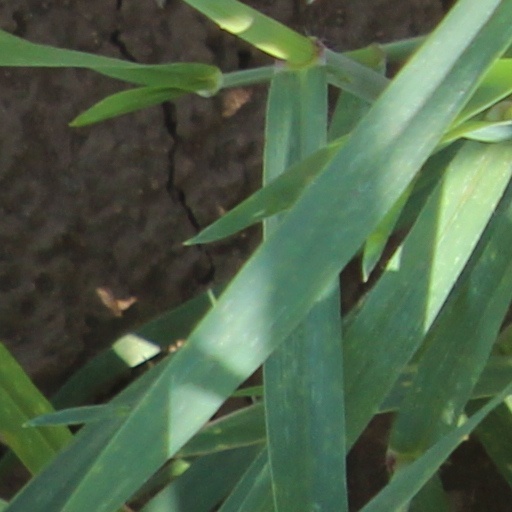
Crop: wheat